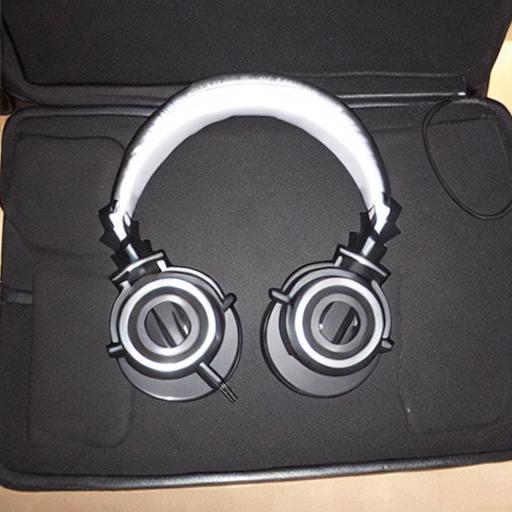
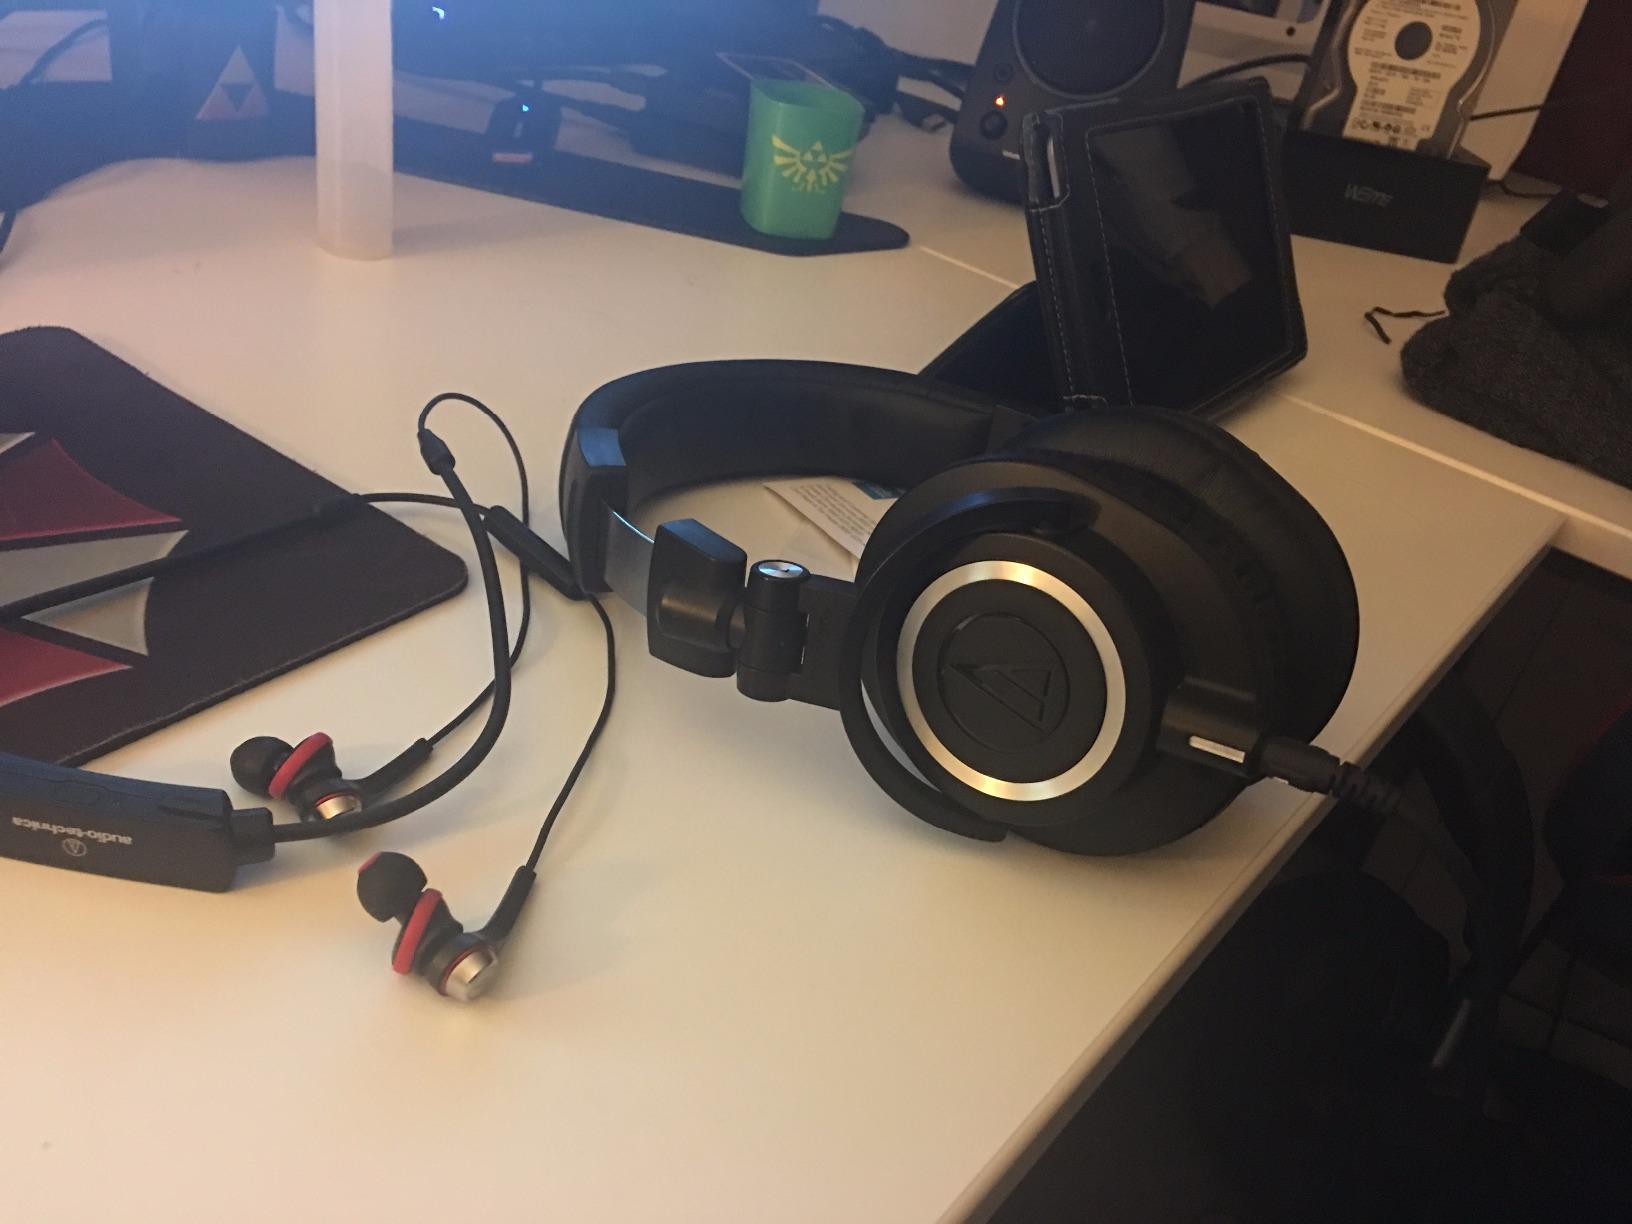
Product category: headphones
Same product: no